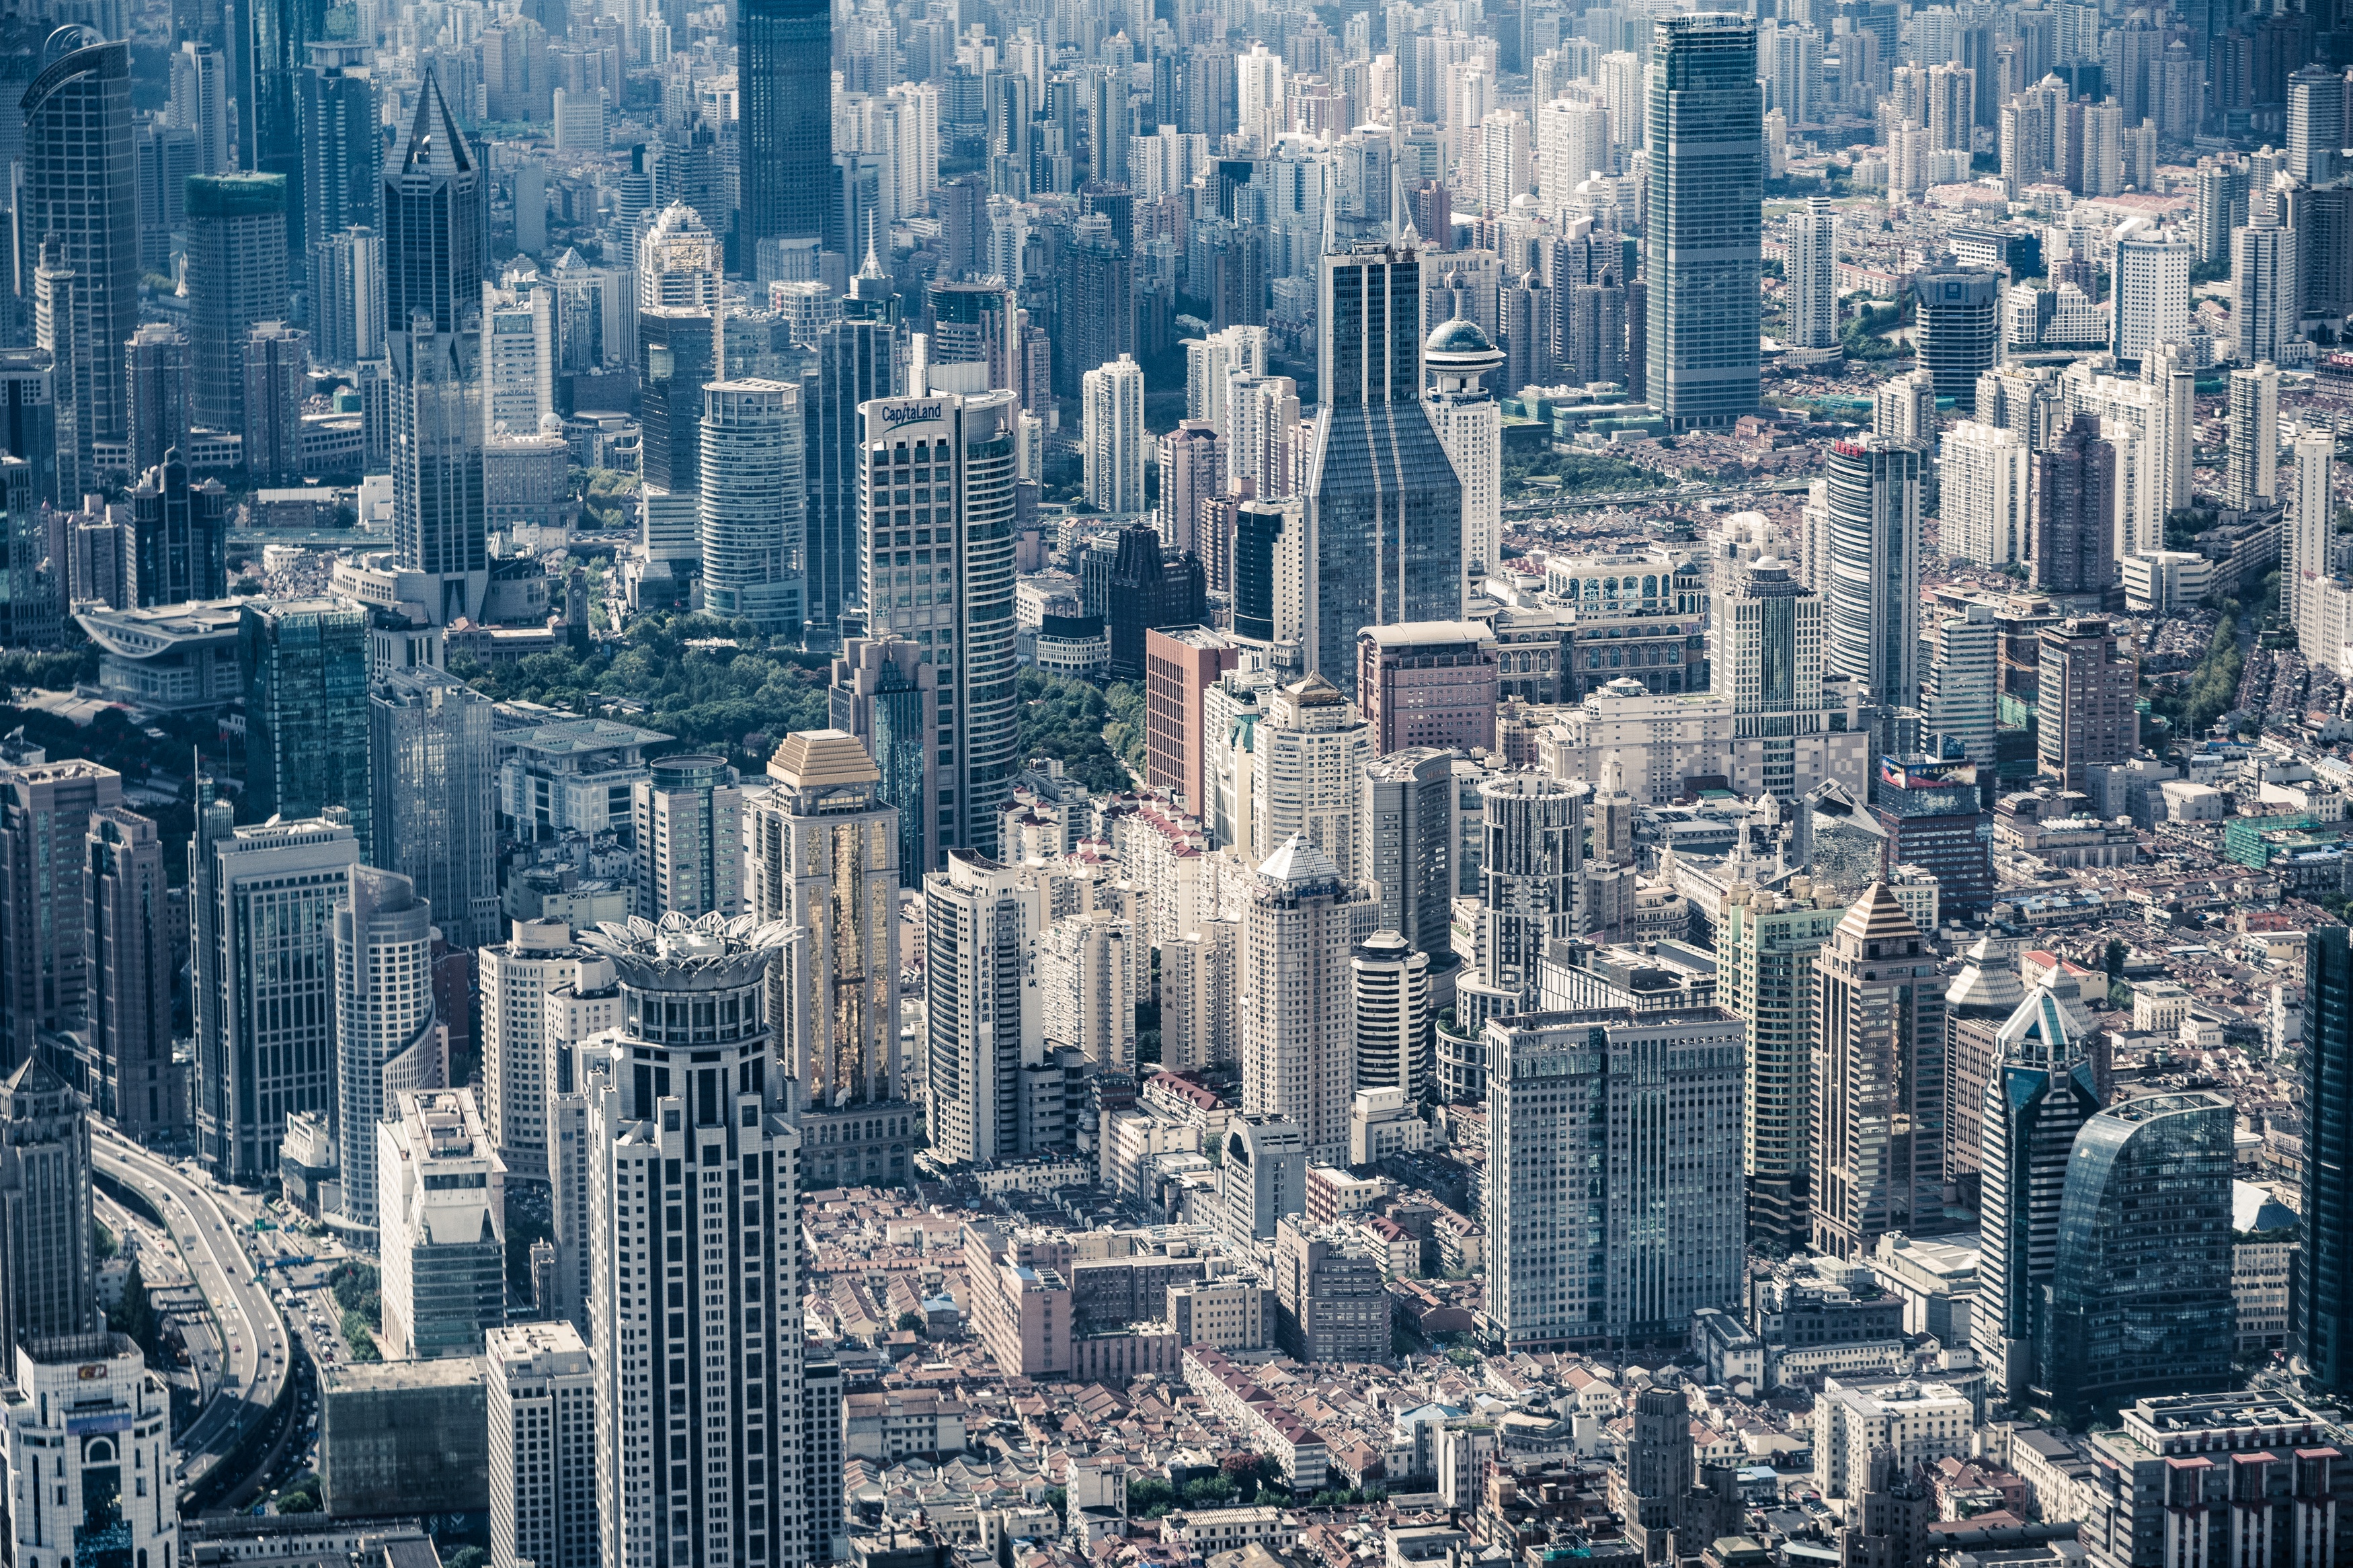
black and white, architecture, skyline, photography, city, skyscraper, cityscape, downtown, tower, monochrome, tower block, metropolis, neighbourhood, aerial photography, urban area, geographical feature, human settlement, metropolitan area